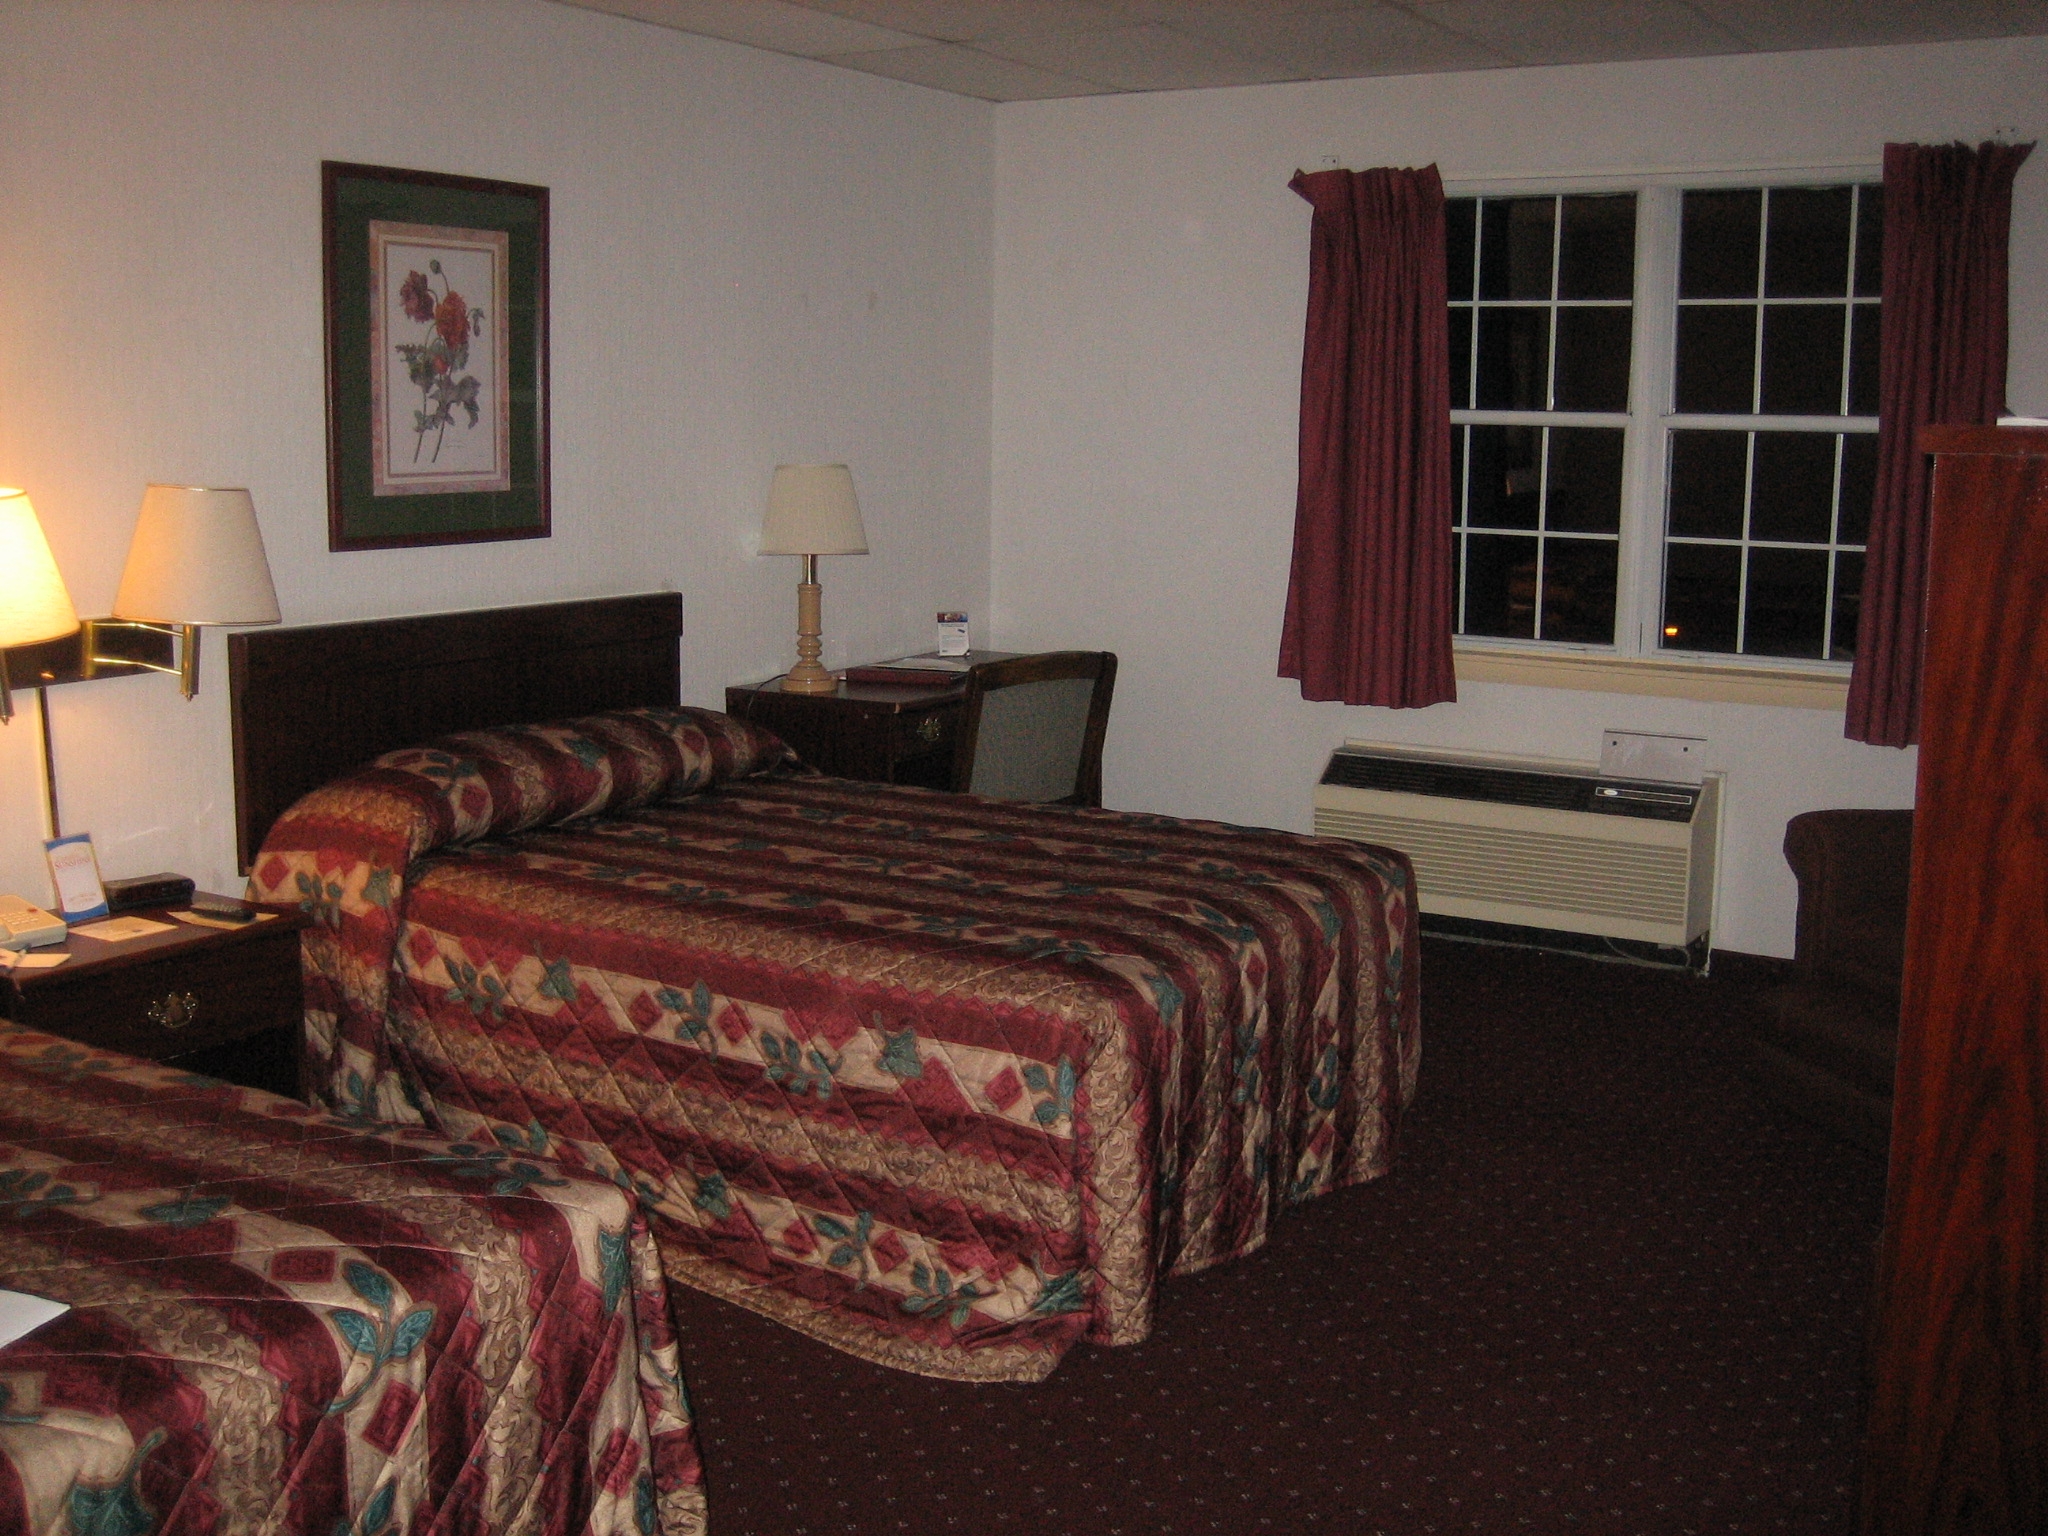
Room type: bedroom